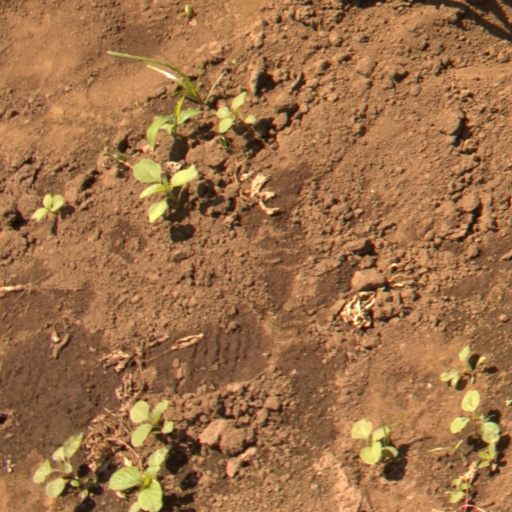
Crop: soybean